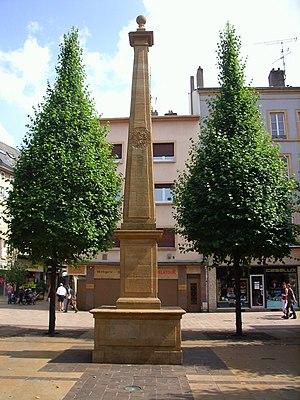
Cette liste de monuments de la Révolution française de 1789 recense les monuments projetés ou édifiés pendant cette période. Elle n'est pas exhaustive.
L’autel de la patrie est un symbole du civisme et de la nation lors de la Révolution française. Ils sont le lieu de fêtes et de cérémonies civiques, parfois en lien avec des cultes nouveaux.
Cet article recense les monuments historiques de la Moselle, en France.
Thionville est une commune française située dans le département de la Moselle en région Grand Est. Ses habitants sont appelés les Thionvillois et sont au nombre de 40 586 en 2016. La ville est, de par ce fait, la seconde du département en nombre d'habitants. En 2016, son unité urbaine comptait 133 513 habitants, et sa zone d'emploi 224 460 habitants.